Crash Time III

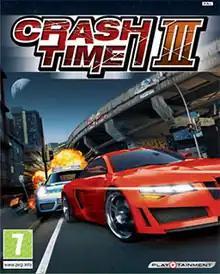

Alarm für Cobra 11: Highway Nights (also known as "Crash Time III") is a racing video game developed by Synetic Games and published by RTL Playtainment. It is the third game adapted from the "Alarm für Cobra 11 – Die Autobahnpolizei" television series. The game was launched on 27 November 2009 for Xbox 360 and PC.